Sixty-eighth session of the United Nations General Assembly

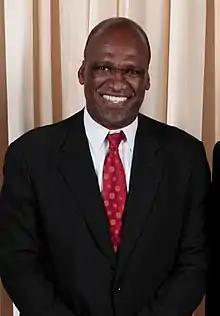
President of the 68th General Assembly John William Ashe

The sixty-eighth session of the United Nations General Assembly opened on 17 September 2013. The president of the United Nations General Assembly was chosen from the GRULAC with Antigua and Barbuda's John William Ashe being the consensus candidate, thus bypassing the need for an election.